List of Dallas Cowboys starting quarterbacks

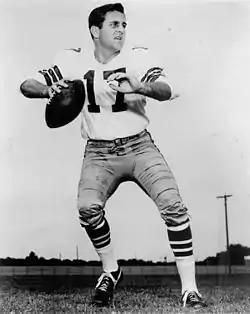
Don Meredith (1960–1968)

These quarterbacks have started at least one game for the Dallas Cowboys of the National Football League (NFL). They are listed in order of the date of each player's first start at quarterback for the Cowboys.